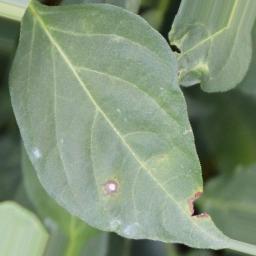
Label: cercospora